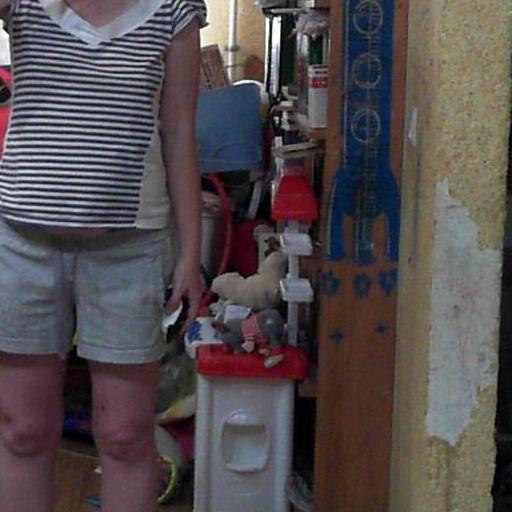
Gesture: no_gesture